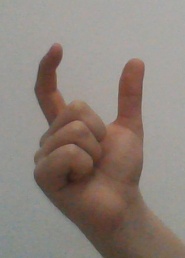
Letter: nun